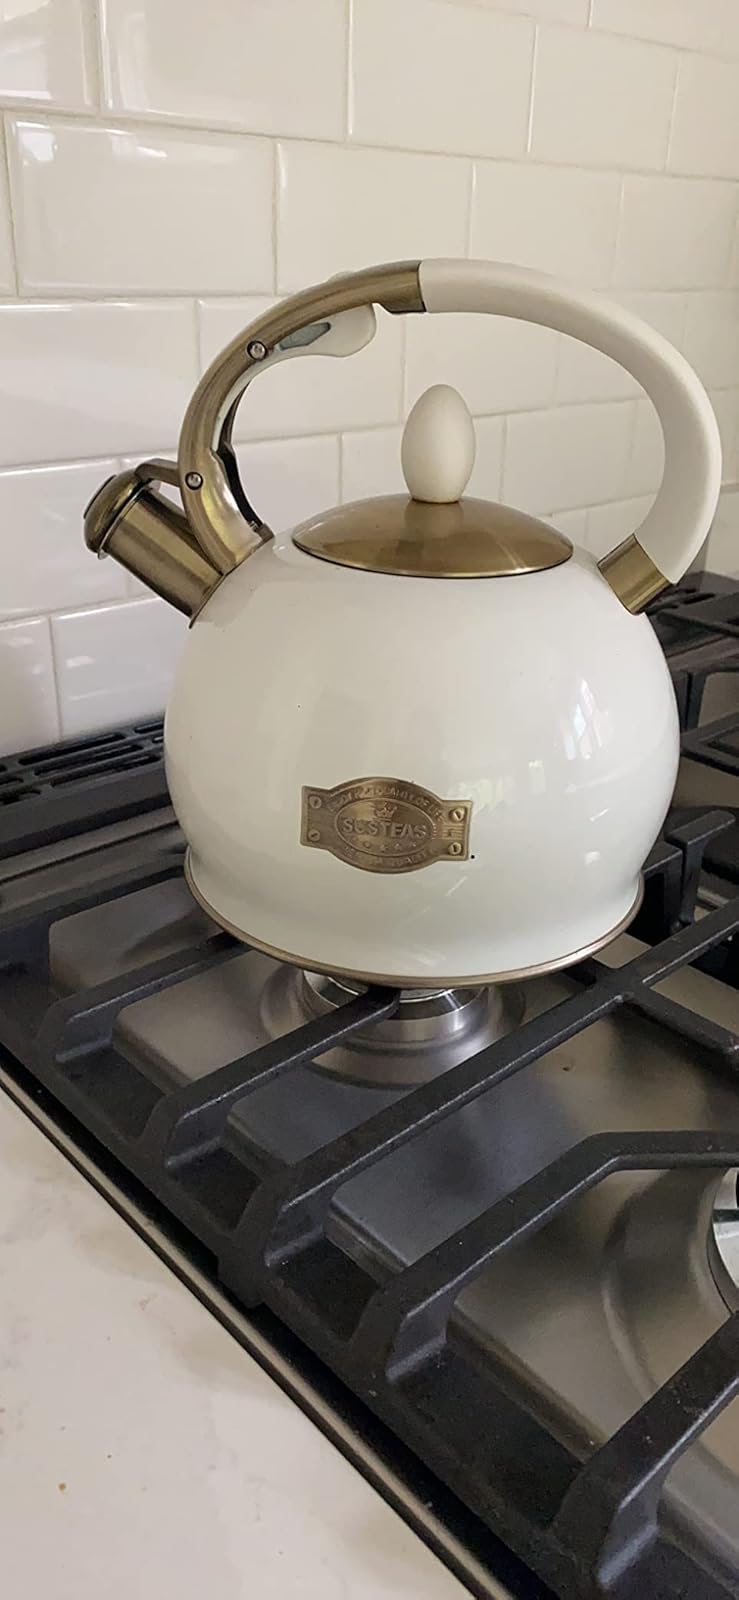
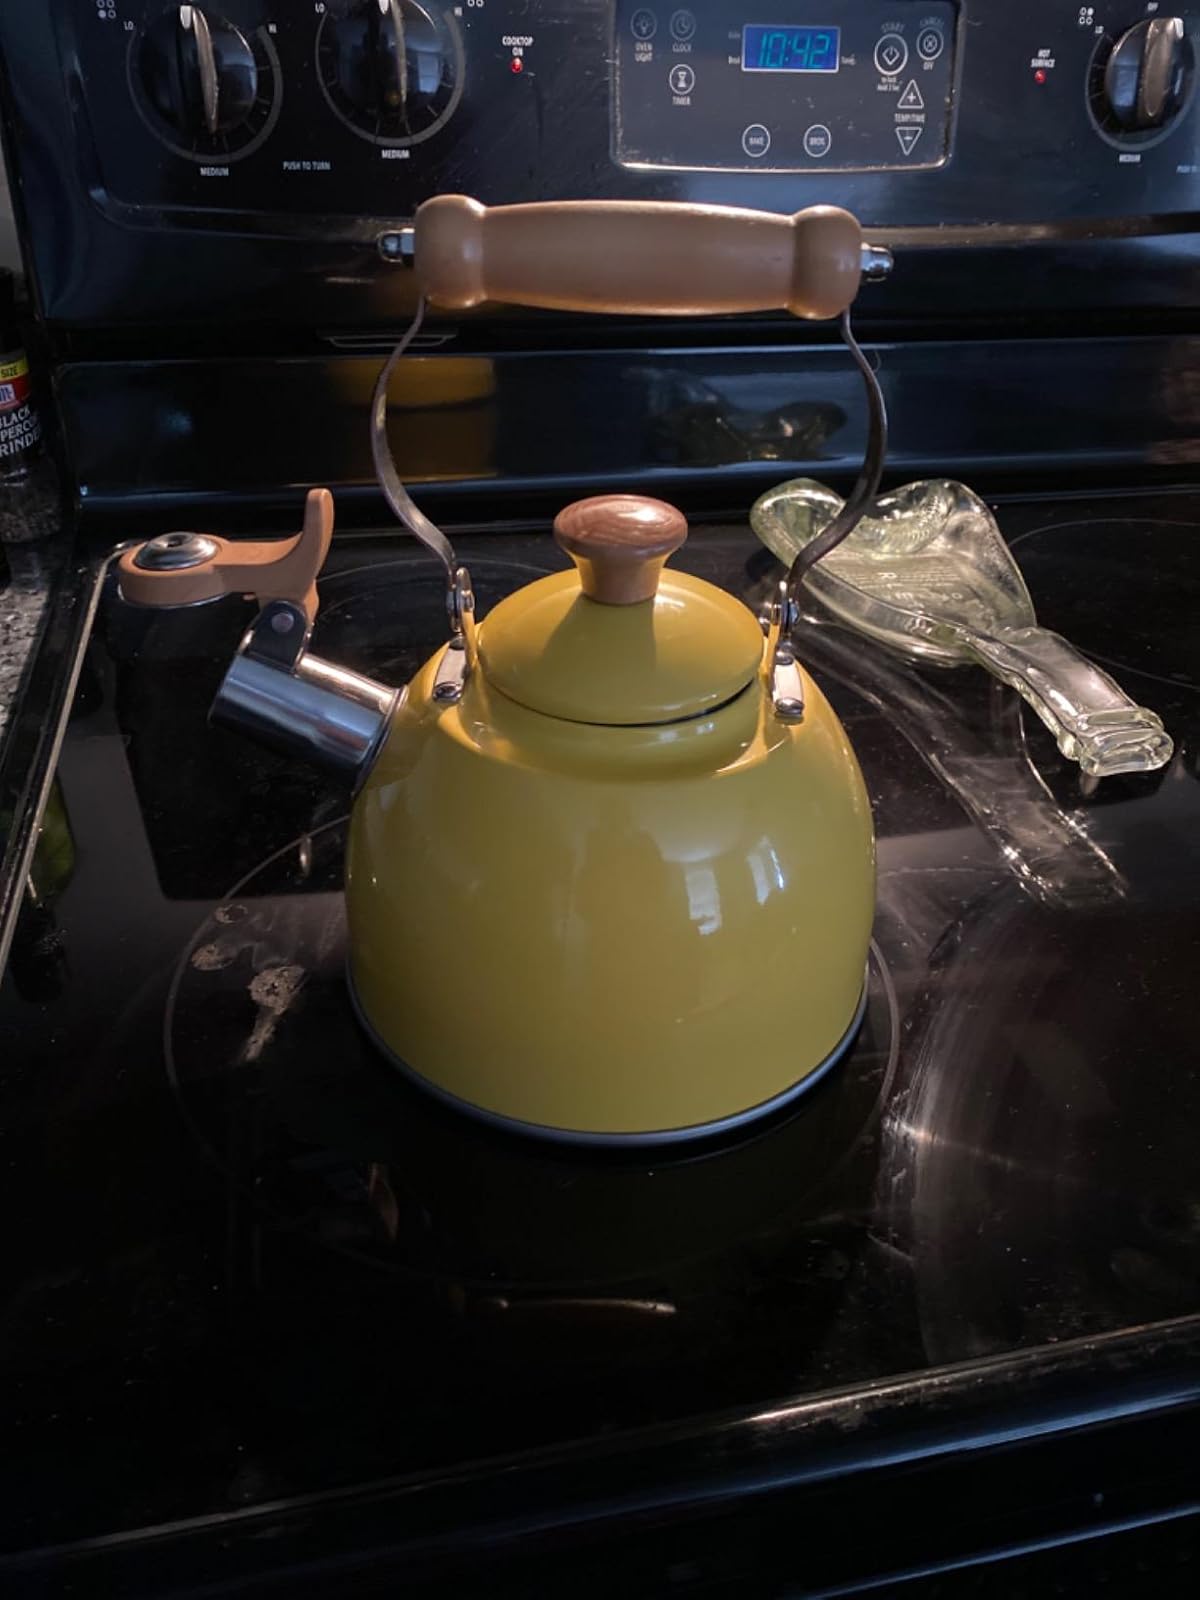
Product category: items_kettle
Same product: no